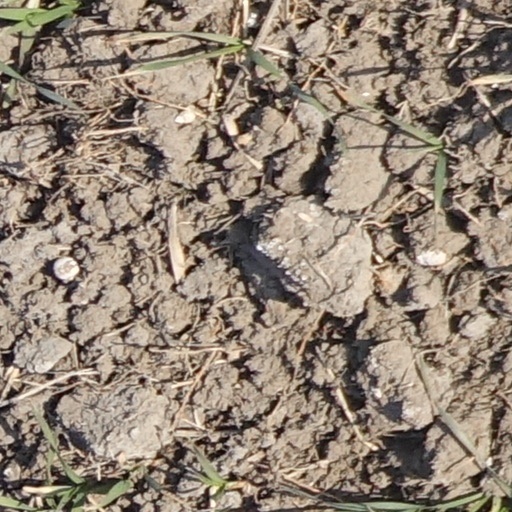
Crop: wheat